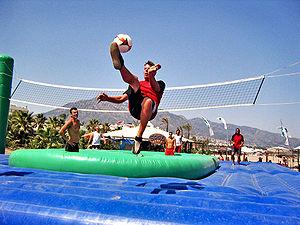
Le bossaball est un sport d'équipe né en Belgique. Il ressemble au volley-ball, mais par certains côtés allie aussi des éléments propres au football, à la gymnastique, à la capoeira et au trampoline. Le terrain est séparé par un filet et chaque côté a un trampoline intégré sur le centre d'une surface gonflable, entouré d'un bossawall.